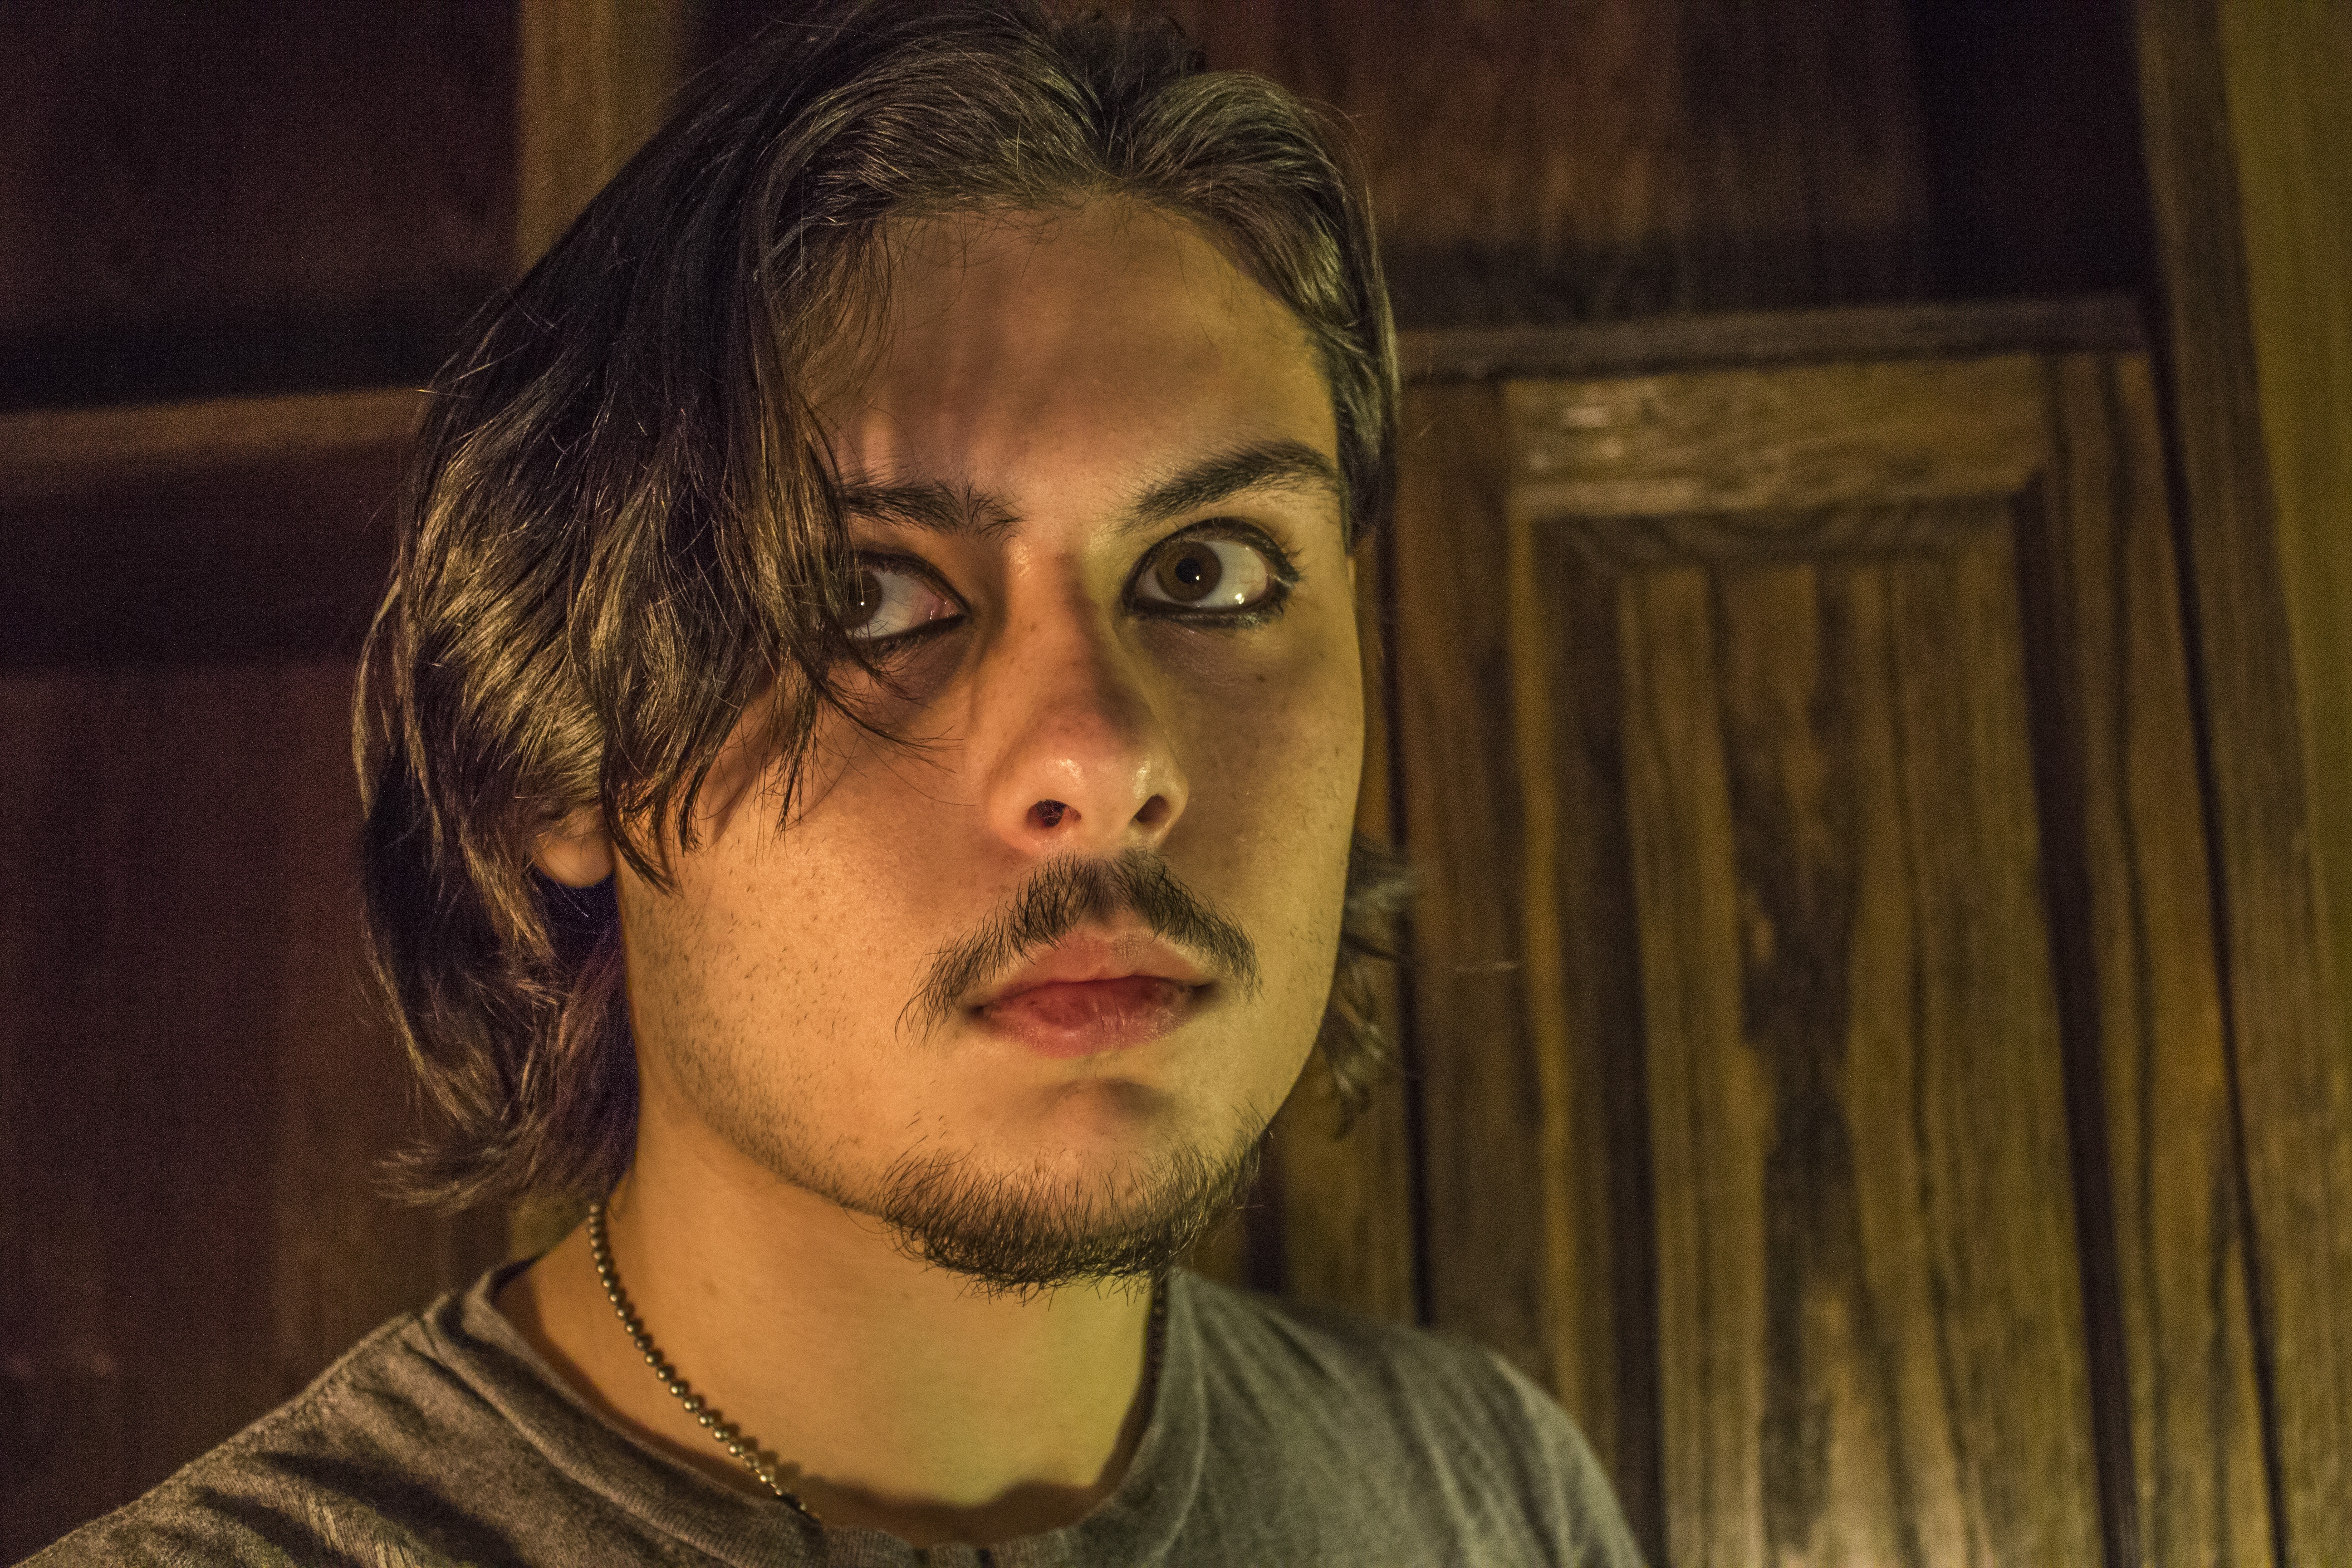
man, hair, male, guy, portrait, model, studio, darkness, fashion, lifestyle, modern, hairstyle, caucasian, face, head, style, handsome, attractive, adult, eyeliner, goatee, trendy, men fashion, handsome young man, attractive man, man face, facial hair